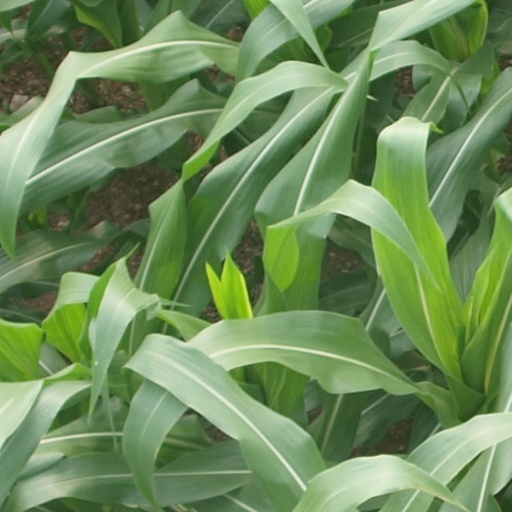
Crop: maize; corn